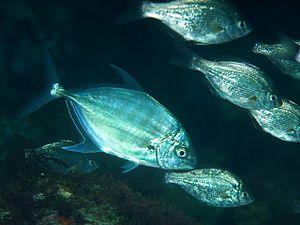
Les Carangoides sont un genre de poissons de la famille des Carangidae, appelés « carangues ».